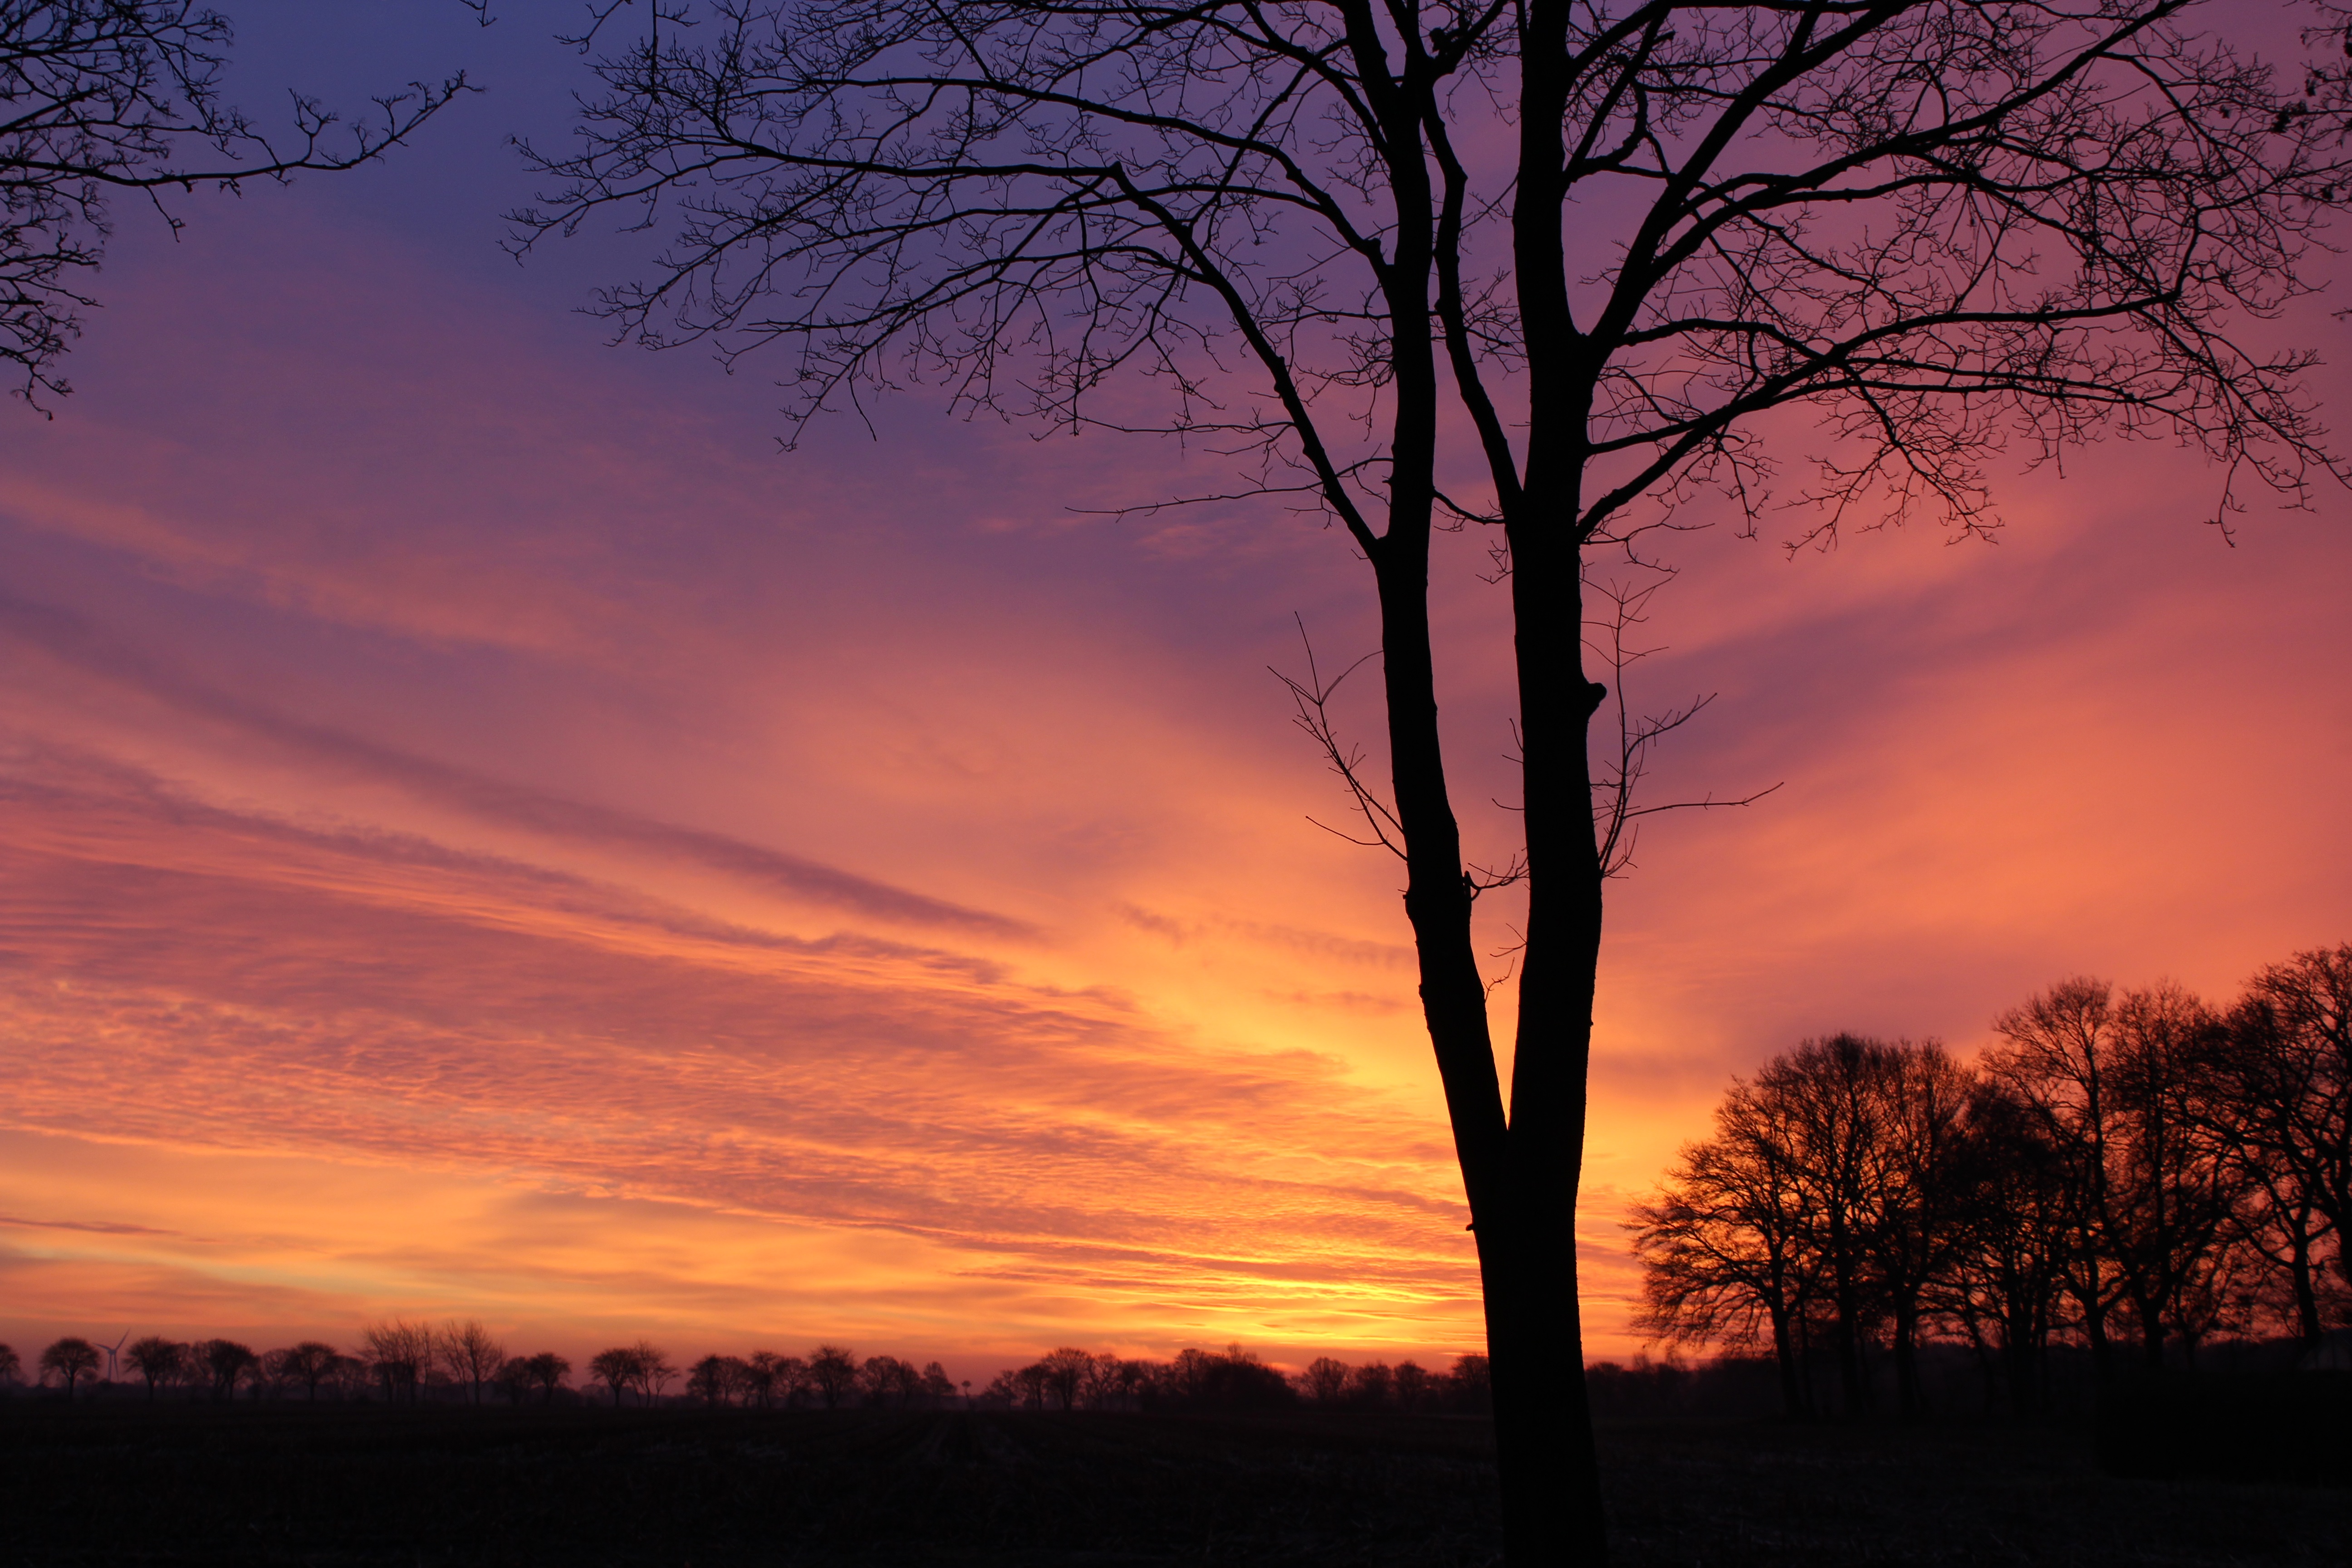
landscape, tree, nature, branch, winter, cloud, sky, sunrise, sunset, field, morning, dawn, atmosphere, dusk, evening, trees, skies, afterglow, atmospheric phenomenon, woody plant, red sky at morning